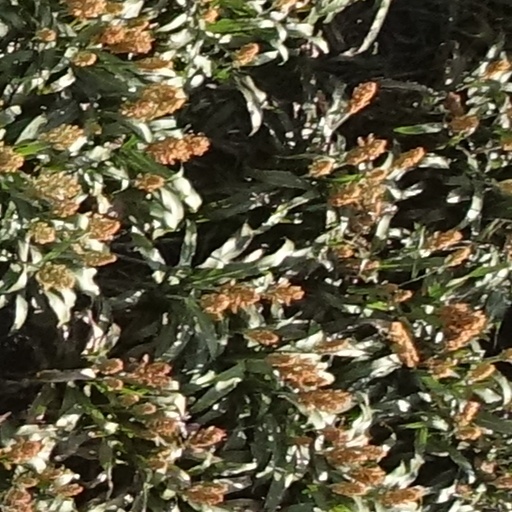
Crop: sorghum